Rudine, Krk

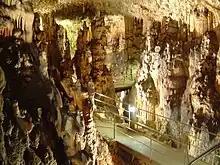
Inside of the Biserujka cave

Rudine is a hamlet on the northern end of the Croatian island of Krk, to the north of the Soline Bay. It is part of the municipality of Dobrinj. As of 2021, it had 5 inhabitants. Rudine is best known for the Biserujka cave.